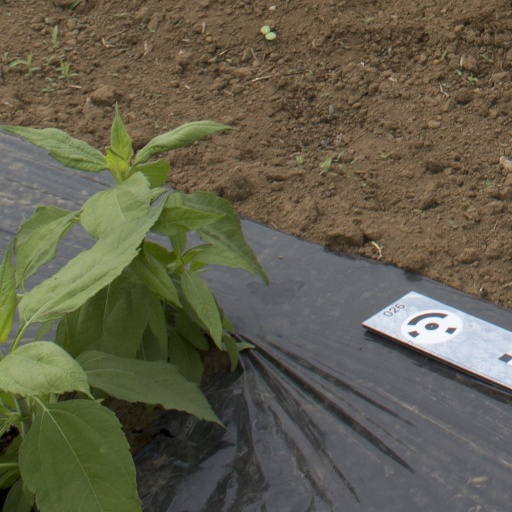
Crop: Jerusalem artichoke